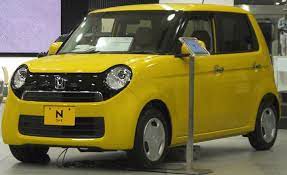
Vehicle type: Cars